Alonzo T. Jones

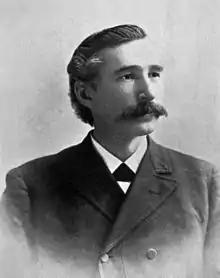

Alonzo Trévier Jones (1850 – May 12, 1923) was a Seventh-day Adventist known for his impact on the theology of the church, along with friend and associate Ellet J. Waggoner. He was a key participant in the 1888 Minneapolis General Conference Session regarded as a landmark event in the history of the Seventh-day Adventist Church.